Ngāti Whātua o Kaipara

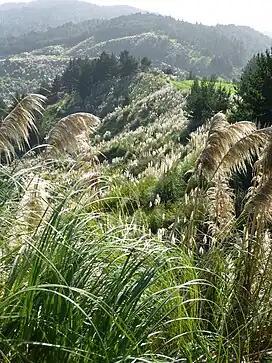
Atuanui / Mount Auckland is an important maunga for the people of Puatahi Marae

The rohe of Ngāti Whātua o Kaipara and area of interest covers of the Auckland Region. Most of this area is within private ownership; the largest iwi owned area is a block adjacent to Woodhill Forest.